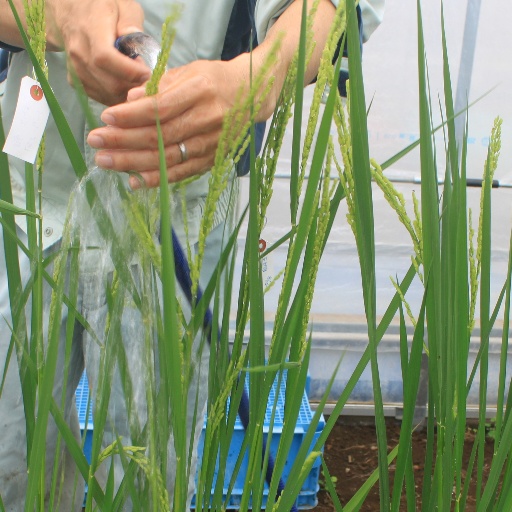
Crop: rice